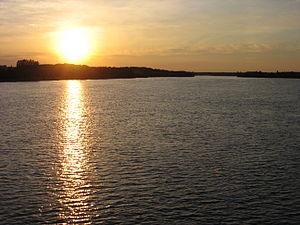
Coucher de soleil sur la rivière Ashuapmushuan vu du pont Carbonneau à Saint-Félicien.
La rivière Ashuapmushuan, autrefois appelée Chamouchouane, est une rivière canadienne de la province de Québec qui alimente le lac Saint-Jean. Elle prend sa source dans le lac Ashuapmushuan et coule vers le sud-est pour se déverser dans le lac Saint-Jean. Son nom, d'origine innu, signifie « Là où l'on guette l'orignal ».